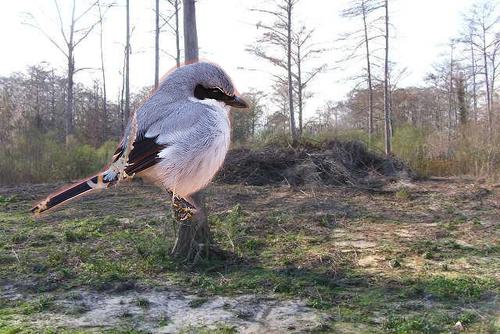
Bird species: Loggerhead_Shrike
Bird type: landbird
Background: land